Veiðivötn

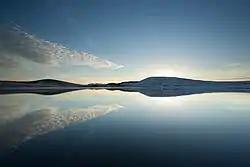
Grænavatn ("green lake").

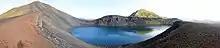
Hnausapollur .

Veiðivötn ("fishing lakes") is a volcanic lake region in the Highlands of central Iceland, where approximately 50 lakes fill two rows of fissure vents.